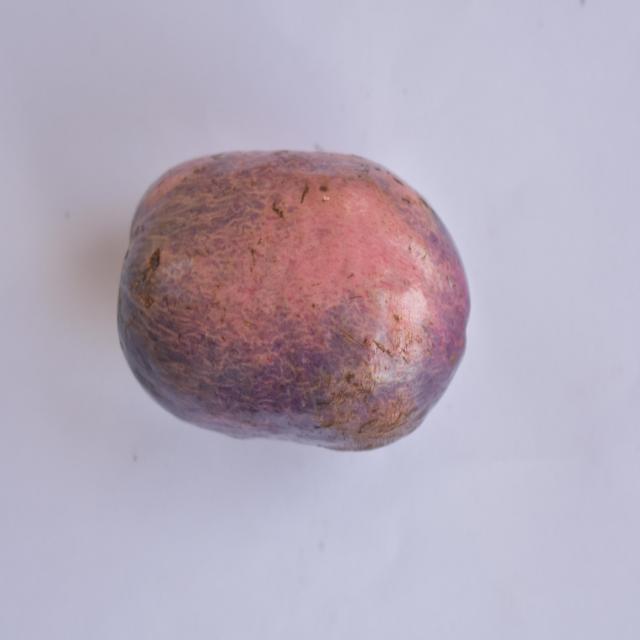
Plum grade: unripe